List of The Originals characters

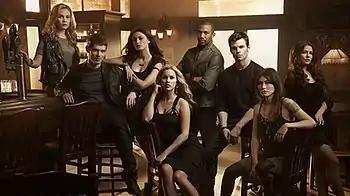
The cast of the show from left to right: Leah Pipes, Joseph Morgan, Phoebe Tonkin, Claire Holt, Charles Michael Davis, Daniel Gillies, Daniella Pineda and Danielle Campbell

"The Originals" is an American fantasy-drama television series picked up by The CW television network for their fall 2013 schedule. The series was picked up after a backdoor pilot for aired as an episode of The CW fantasy-drama "The Vampire Diaries" in April 2013. It is a spin-off of "The Vampire Diaries", sharing similar themes and depictions of reality as its predecessor. The show revolves around three Mikaelson siblings, Klaus (Joseph Morgan), Elijah (Daniel Gillies), and Rebekah (Claire Holt), collectively known as "original vampires", or simply the "originals". "The Originals" is set in the city of New Orleans. It was created by Julie Plec.